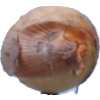
Label: onion